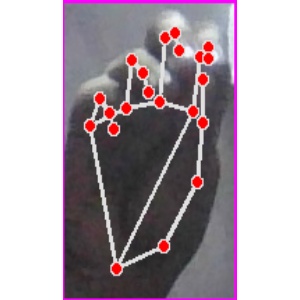
अक्षर: ङ